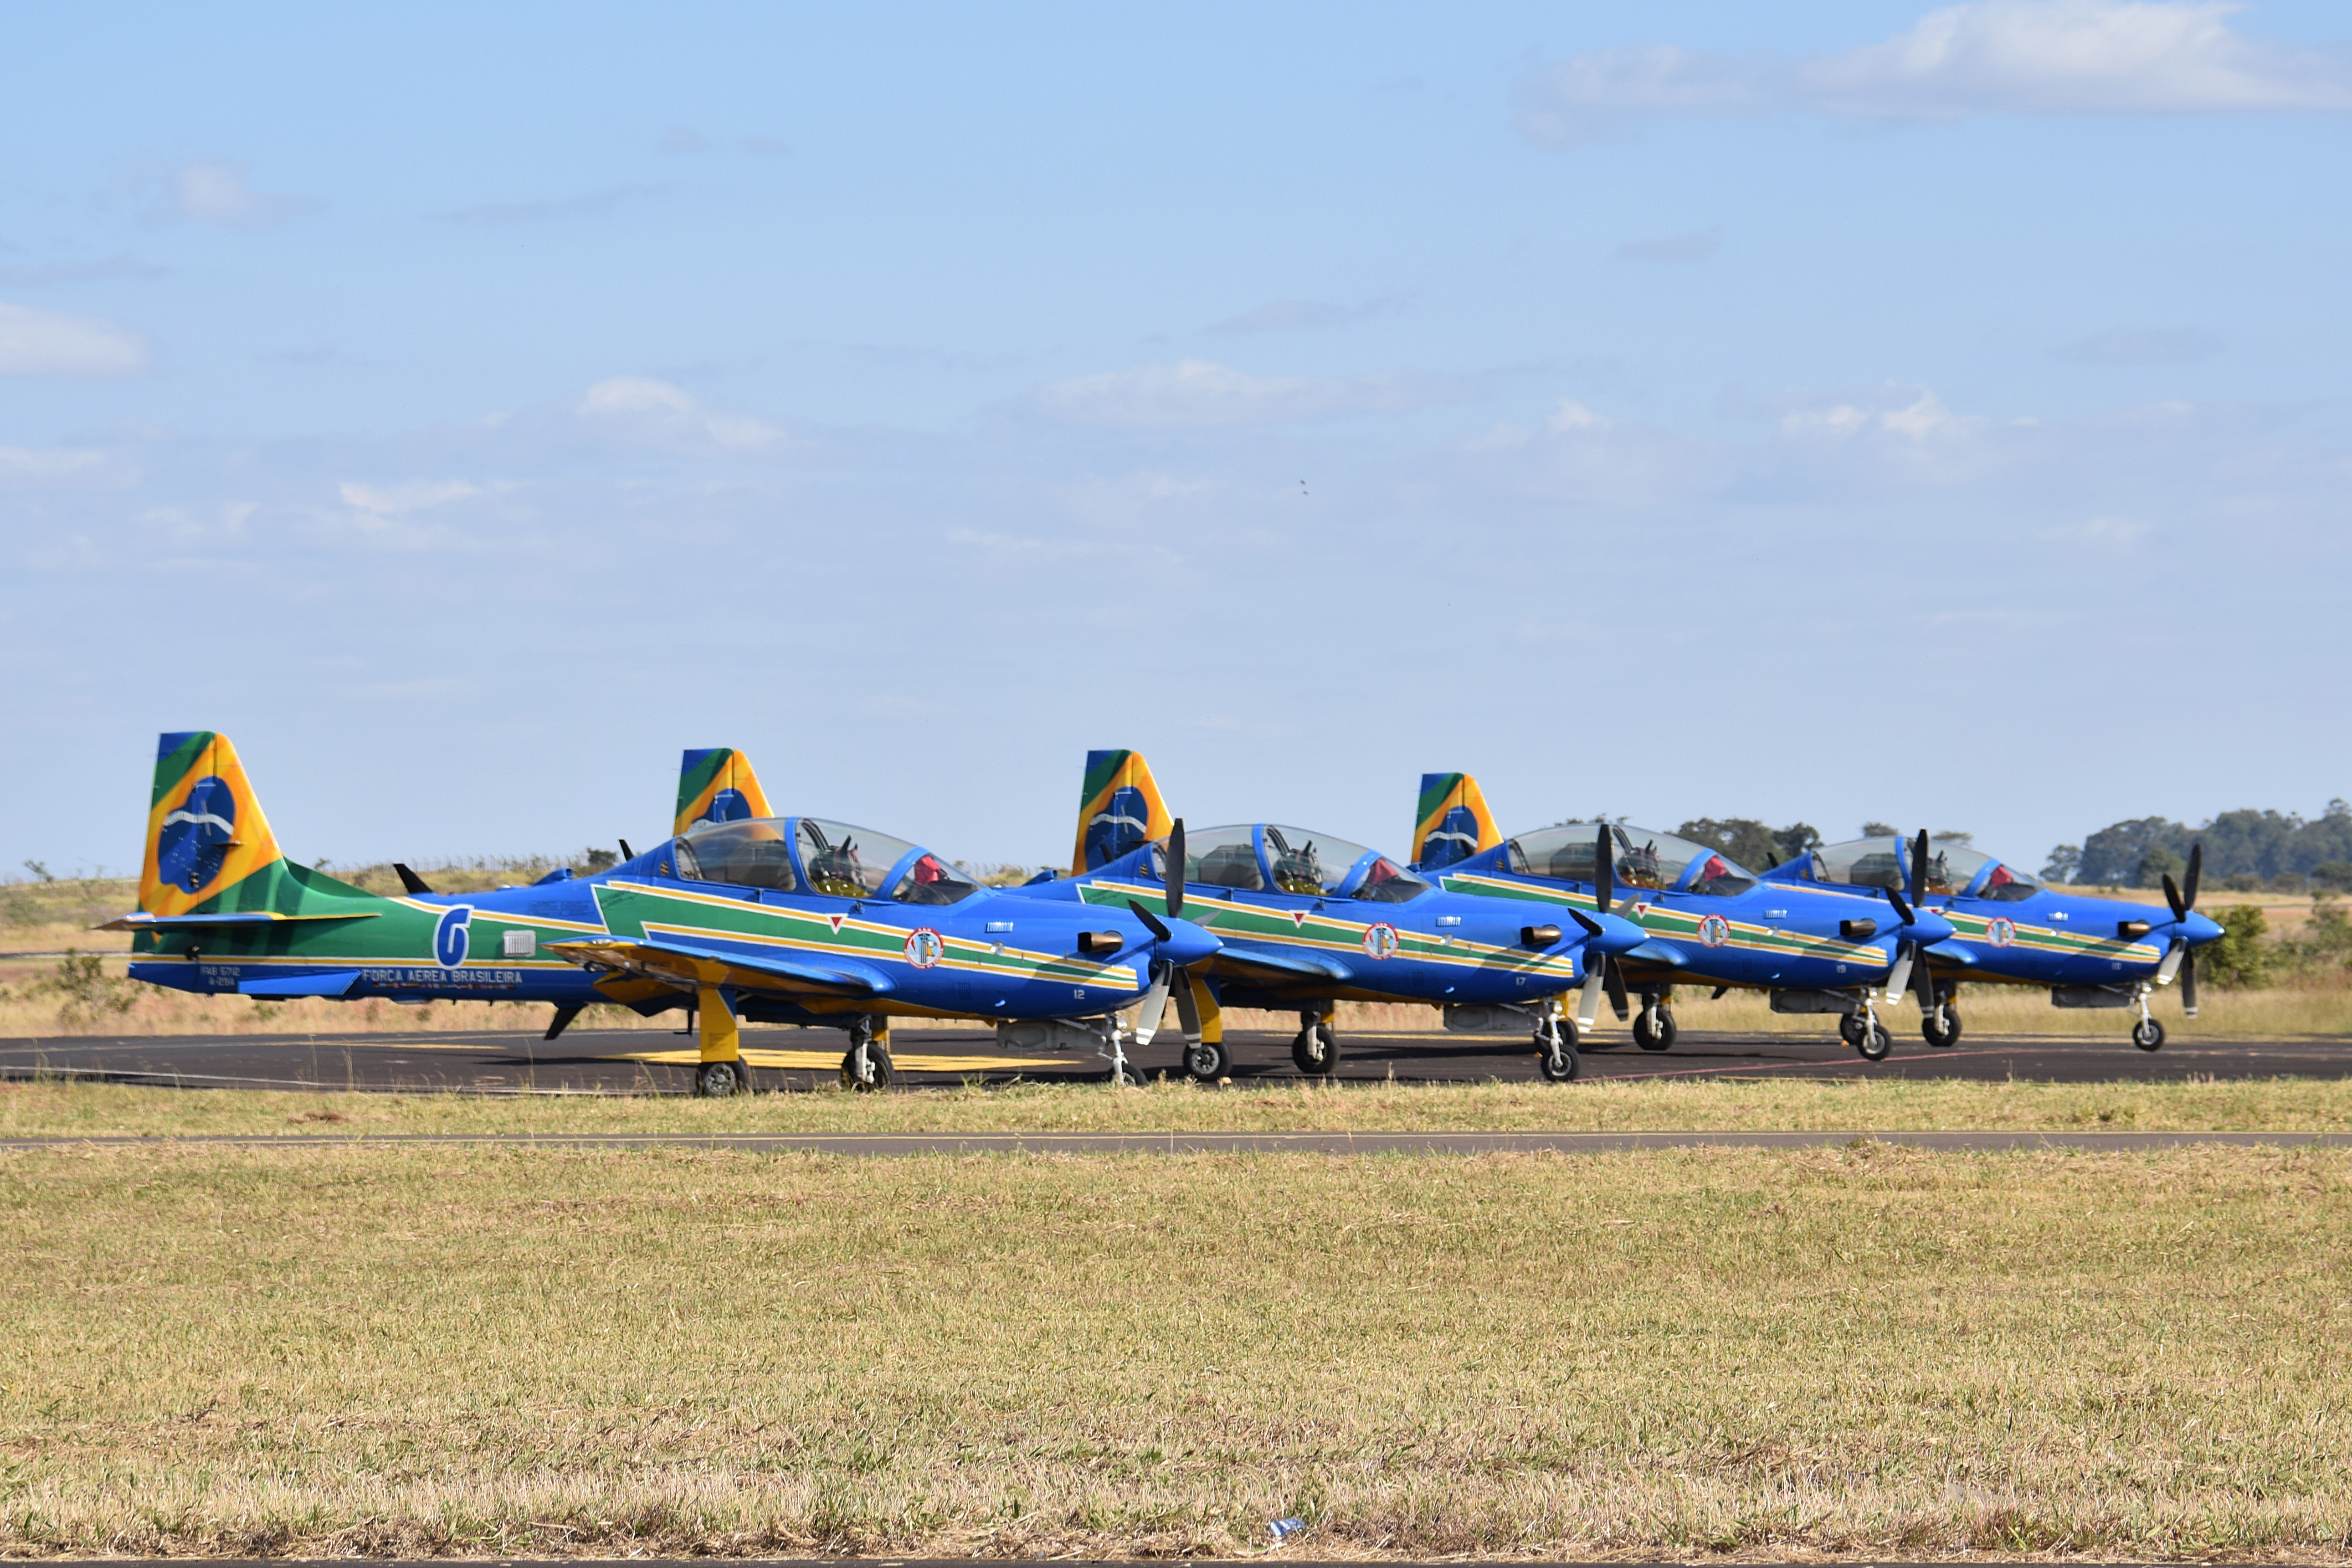
natural, sky, cloud, vehicle, aircraft, airplane, monoplane, propeller, aerospace manufacturer, flap, propeller driven aircraft, aviation, plant, aircraft engine, military aircraft, grassland, air travel, light aircraft, horizon, airline, wing, general aviation, aerospace engineering, landscape, electric blue, fighter aircraft, field, air racing, event, flight, turboprop, travel, runway, aerobatics, airport, prairie, soil, fin, air force, jet aircraft, ultralight aviation